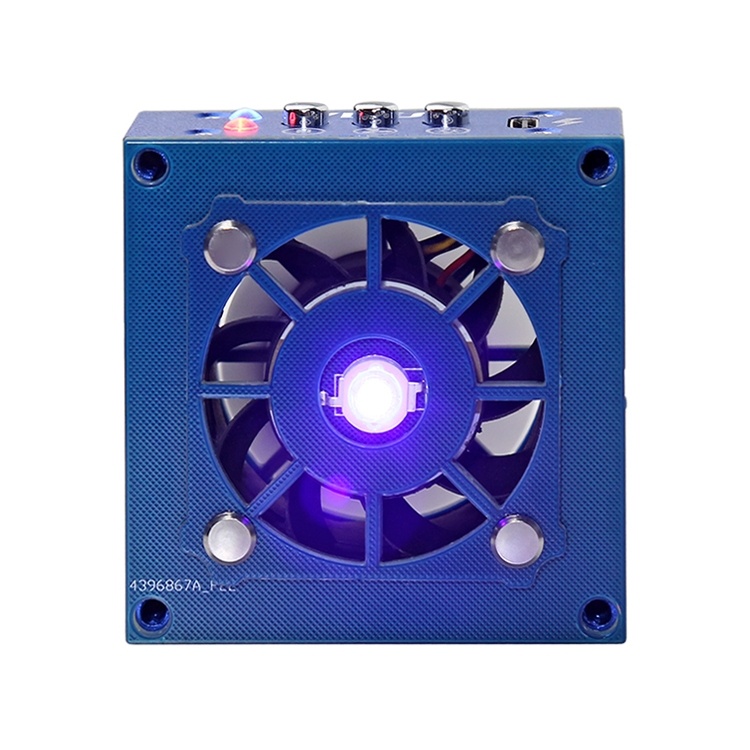
MEILLEUR ventilateur de durcissement UV à refroidissement rapide VBST-491
Brand: DreamCase
1. Refroidissement efficace : équipé d'un système de refroidissement puissant, ce ventilateur peut réduire rapidement la température de l'appareil, évitant ainsi la surchauffe et améliorant l'efficacité du travail. 2. Fonction de durcissement : la lampe à polymériser UV intégrée peut être utilisée pour un durcissement rapide de la colle, des matériaux photosensibles, etc., ce qui la rend adaptée aux opérations de durcissement de précision telles que les réparations de téléphones. 3. Vitesse du vent réglable : les utilisateurs peuvent ajuster la vitesse du vent en fonction de leurs besoins, répondant à différents scénarios d'utilisation. 4. Fonctionnement silencieux : le ventilateur fonctionne avec un faible bruit, maintenant un environnement de travail silencieux. 5. Conception portable : compacte et légère, facile à transporter, ce qui la rend idéale pour les réparations en déplacement. 6. Capacité de la batterie 1200 mAh. 7. Solidification de puissance de 5 W, refroidissement en 3 secondes, réglage à 3 vitesses, arrêt en un clic.
Category: Hardware > Tools > Heat Guns > Infrared Heat Guns